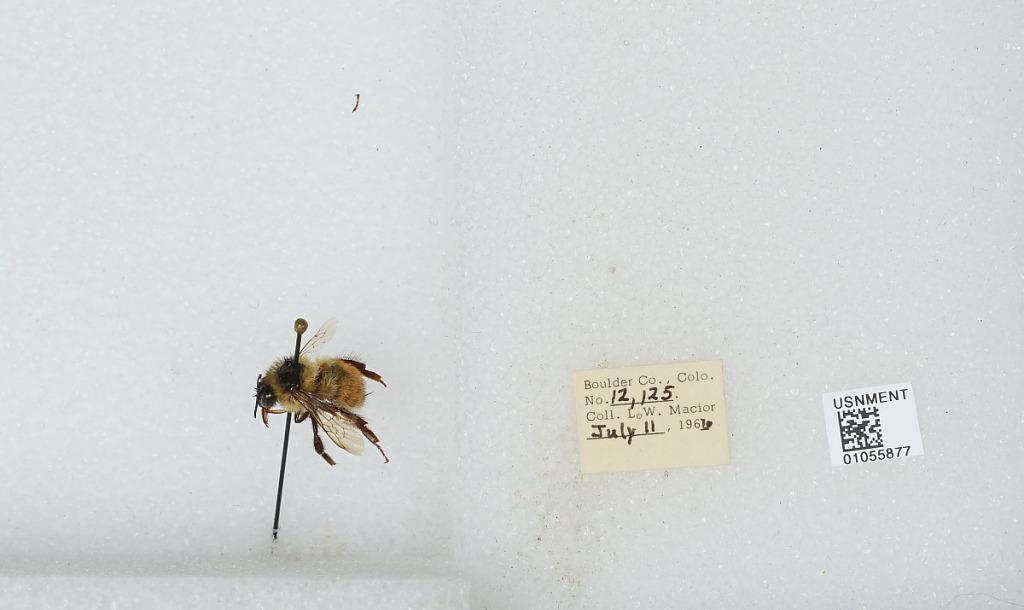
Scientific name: Bombus (Pyrobombus) bifarius Cresson
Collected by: L. Macior
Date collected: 1966-7-11
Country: United States
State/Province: Colorado
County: Boulder
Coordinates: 40.09, -105.36